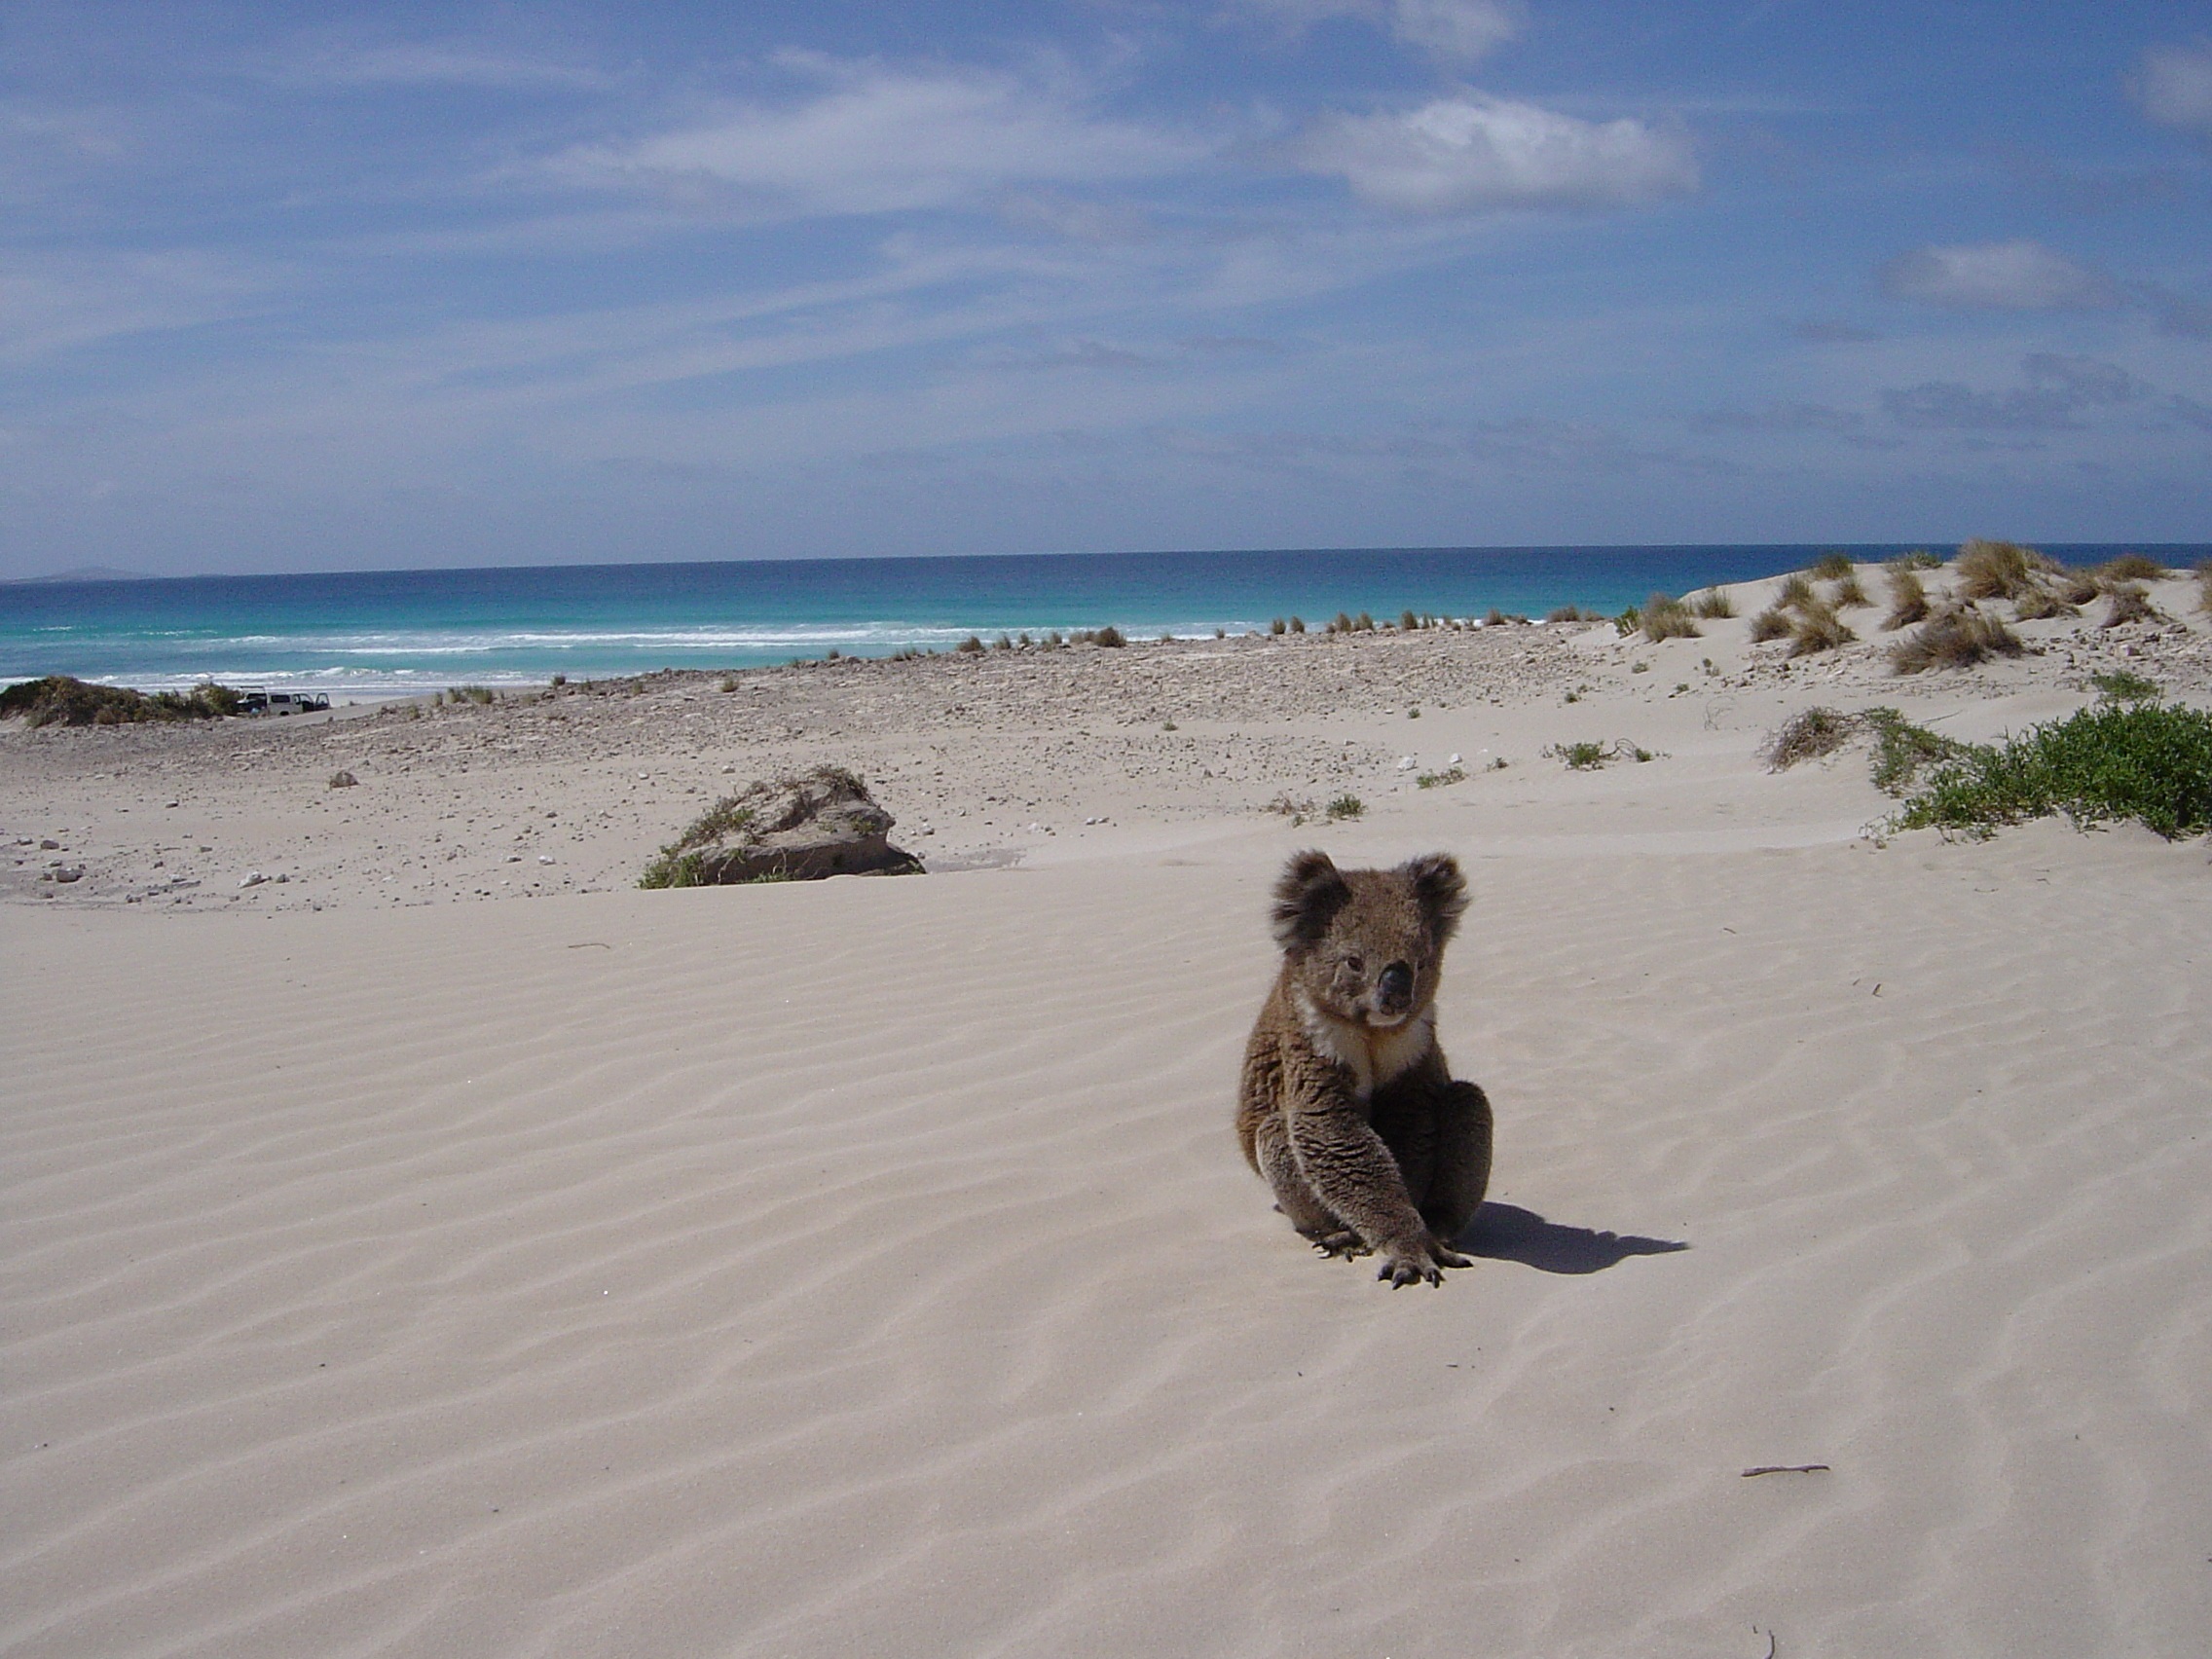
beach, sea, coast, sand, ocean, dune, shore, animal, alone, vacation, bear, body of water, habitat, koala, landform, sandhill, natural environment, aeolian landform, sleaford